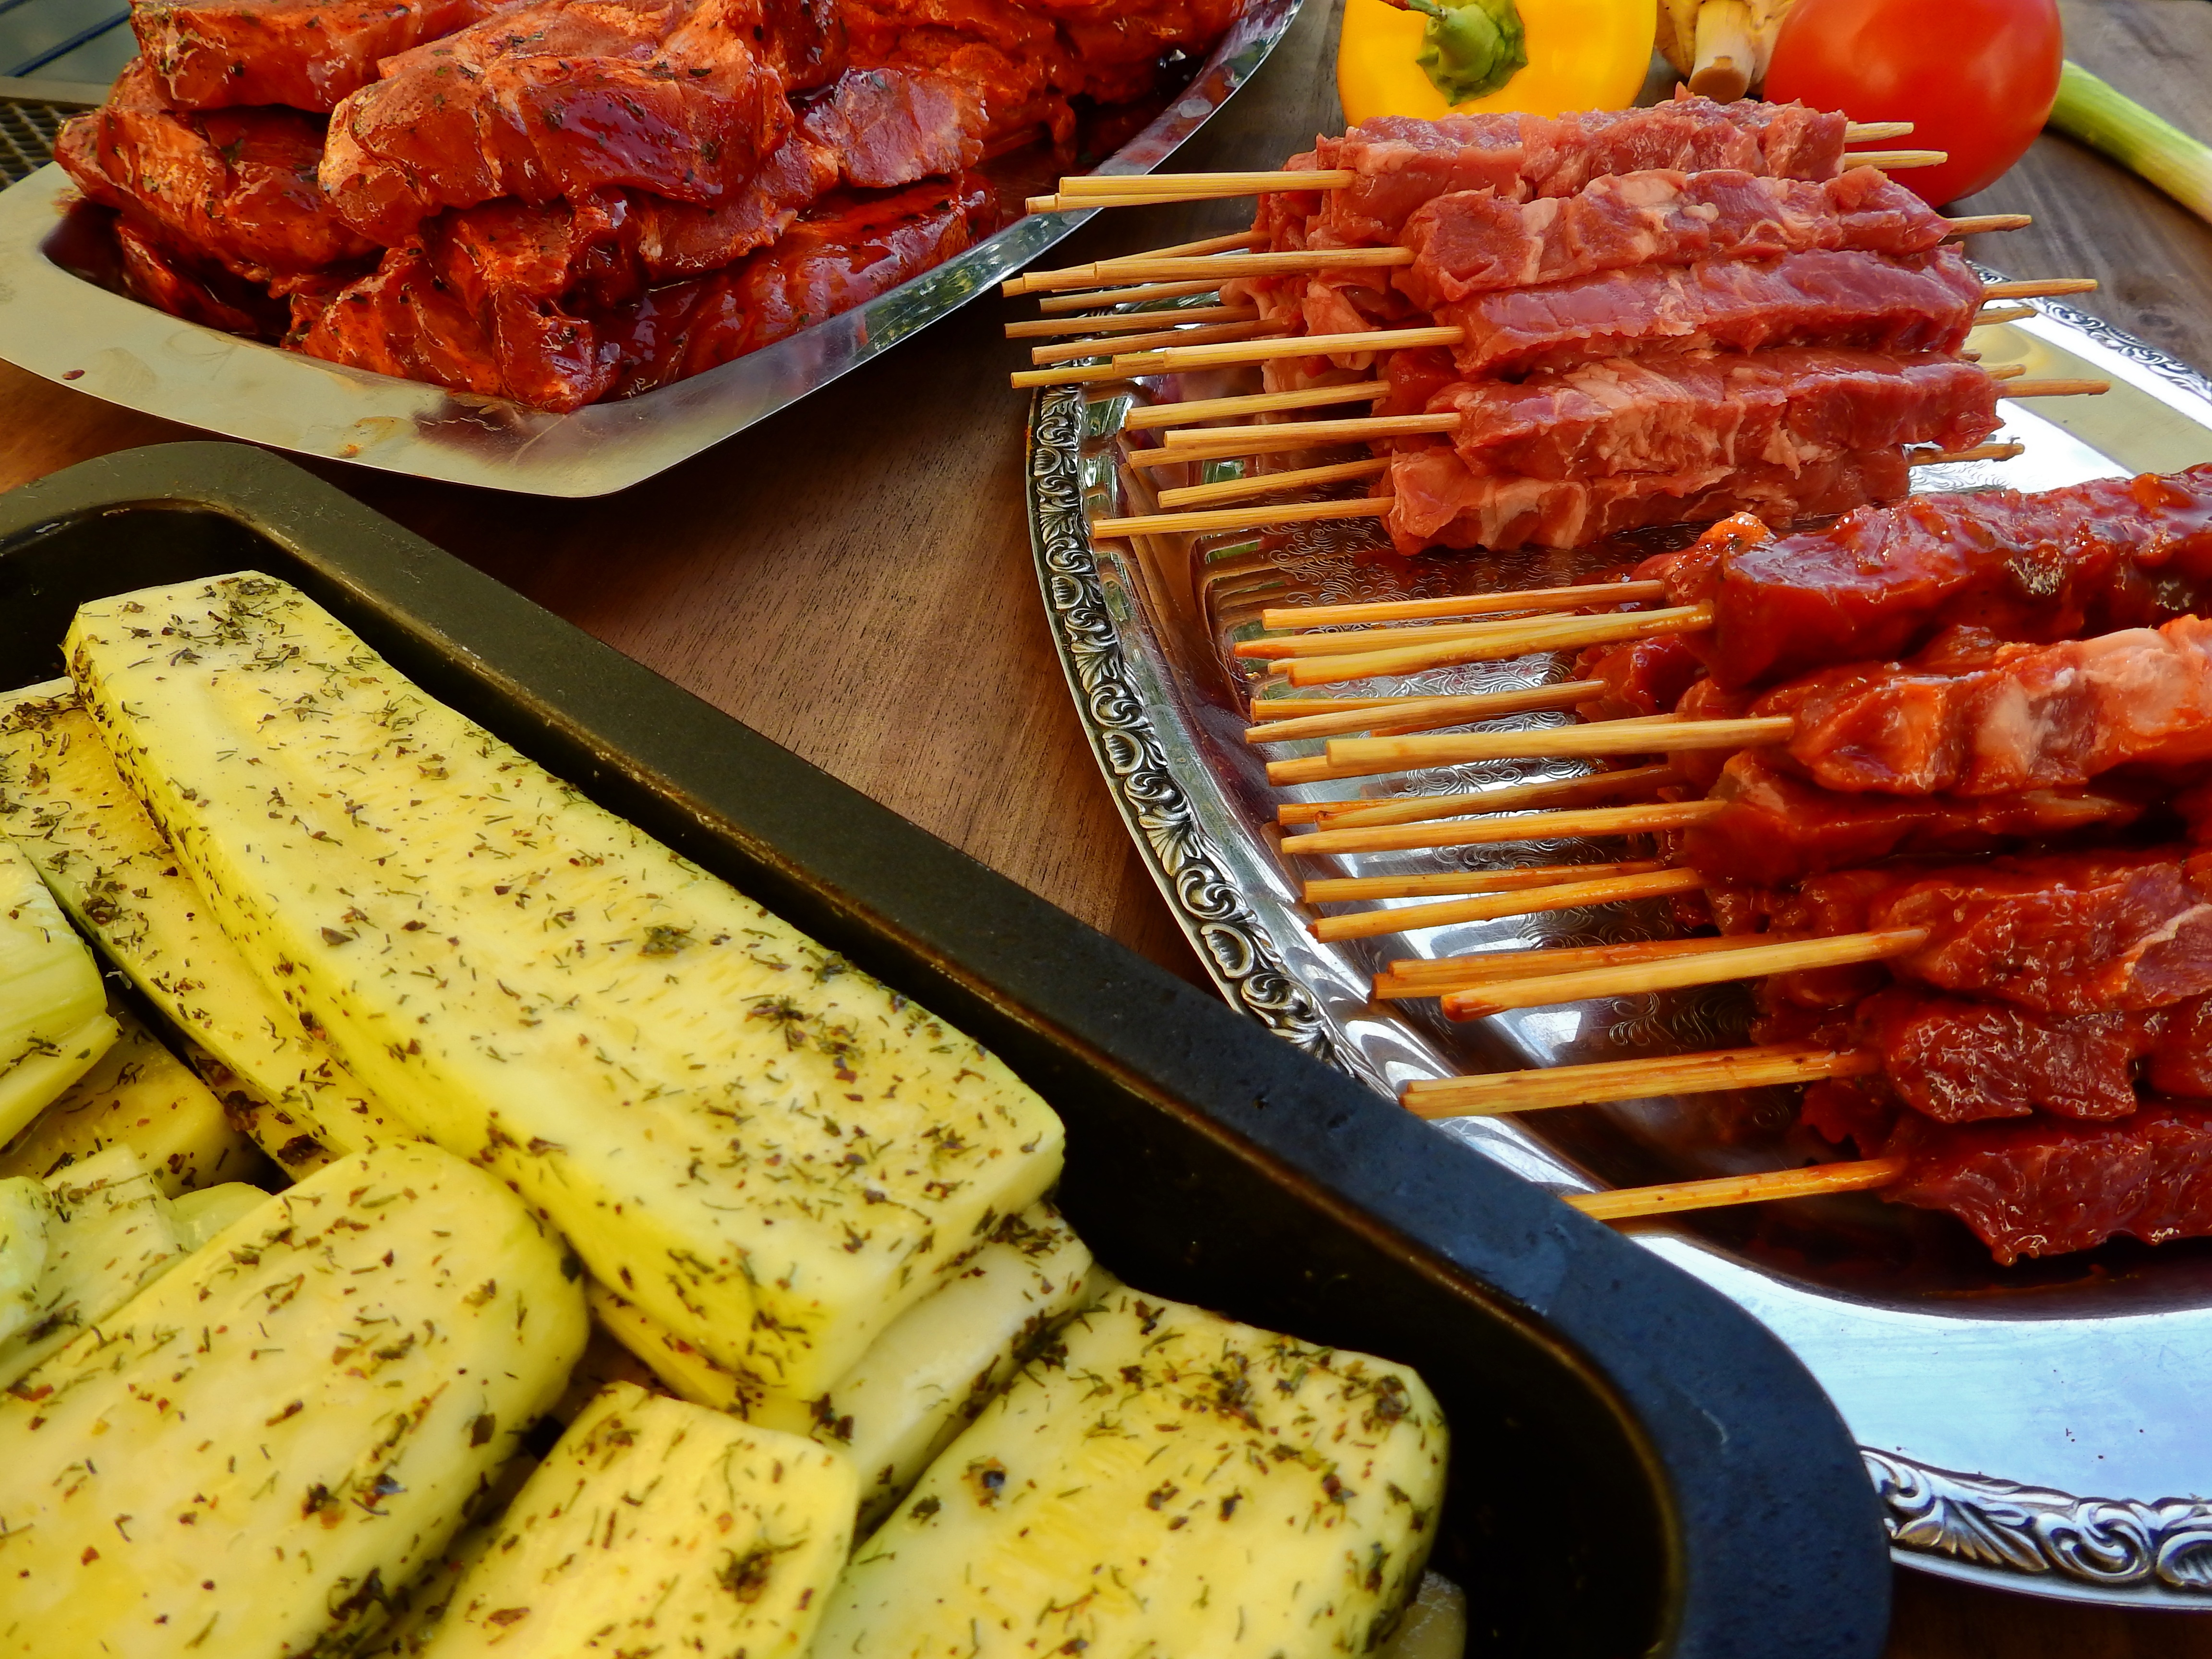
dish, meal, food, produce, mushroom, breakfast, eat, meat, barbecue, cuisine, onion, tomato, grill, vegetables, tasty, raw, zucchini, frisch, prepare, paprika, spit, marinated, grilled meats, marinade